Mary Annie Sloane

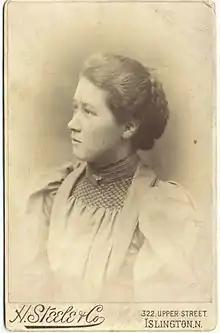
Mary A Sloane, taken in 1891 or 1892. By H. Steele and Co. 322 Upper Street, Islington, London.

Mary Annie Sloane (10 December 1867 – 30 November 1961) was a British artist associated with the Arts and Crafts movement.